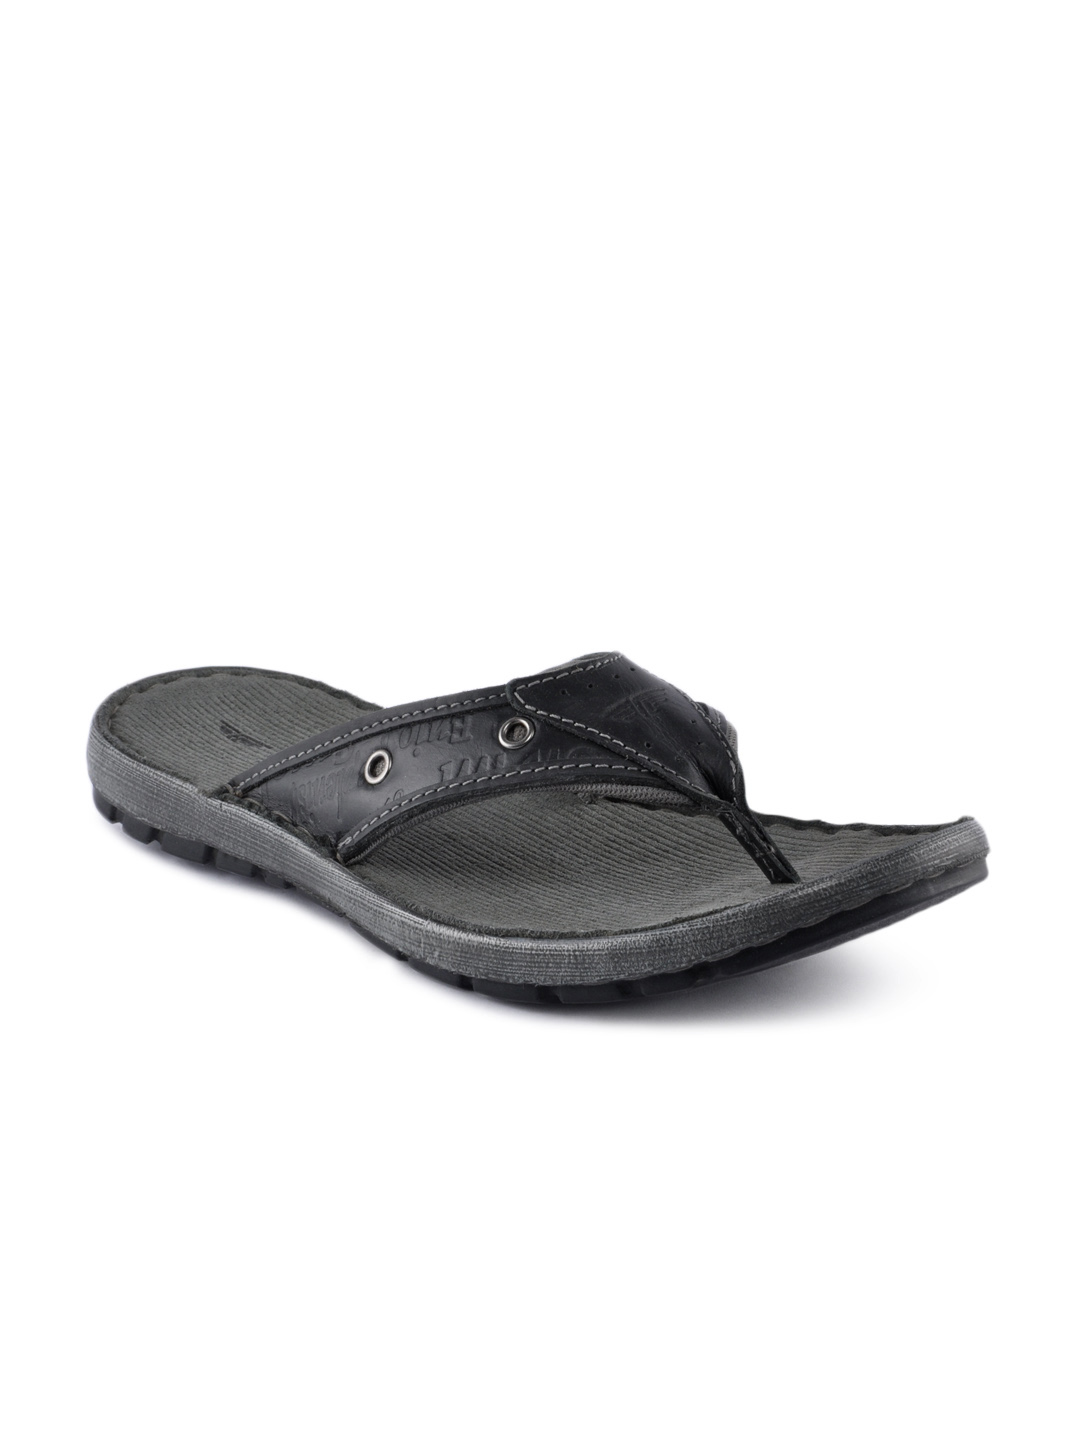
Red Tape Men Grey Casual Sandals
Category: Footwear / Sandal / Sandals
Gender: Men
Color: Grey
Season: Winter 2018
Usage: Casual